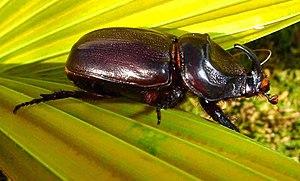
Rhinoceros de Bourbon (Oryctes monoceros), Ste Marie, Ile de La Réunion
Oryctes monoceros est une espèce d'insectes coléoptères de la sous-famille des Dynastinae, originaire d'Afrique orientale. Cet insecte est un ravageur du cocotier, tant au stade adulte qu'à l'état larvaire.